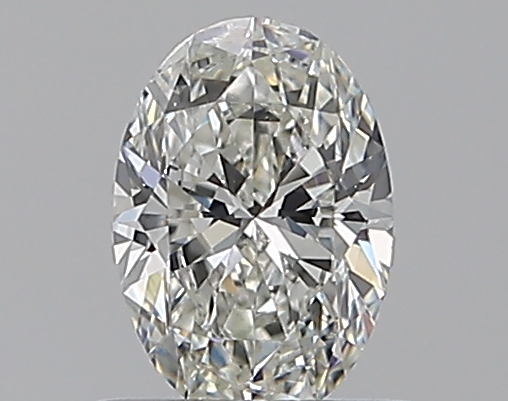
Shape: oval
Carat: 0.5
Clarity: VS2
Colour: H
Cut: EX
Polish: EX
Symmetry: VG
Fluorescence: N
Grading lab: GIA
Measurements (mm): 6.3 x 4.36 x 2.72